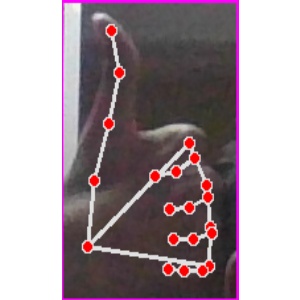
अक्षर: थ